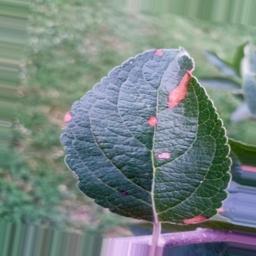
Label: Alternaria